Lagâri Hasan Çelebi

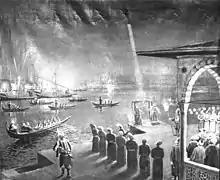
A modern artistic depiction of Lagâri Hasan Çelebi's legendary rocket flight

Lagâri Hasan Çelebi was an Ottoman scientist, engineer and aviator who, according to the account written by traveller Evliya Çelebi, made a successful crewed rocket flight.